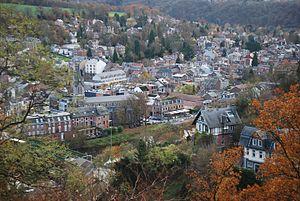
Vue du quartier de Sur-le-Mont, sur la rive gauche de l'Ourthe, au dessus de Tilff (commune d'Esneux, dans la province de Liège, Belgique).
Tilff est une section de la commune belge d’Esneux située en Région wallonne dans la province de Liège.